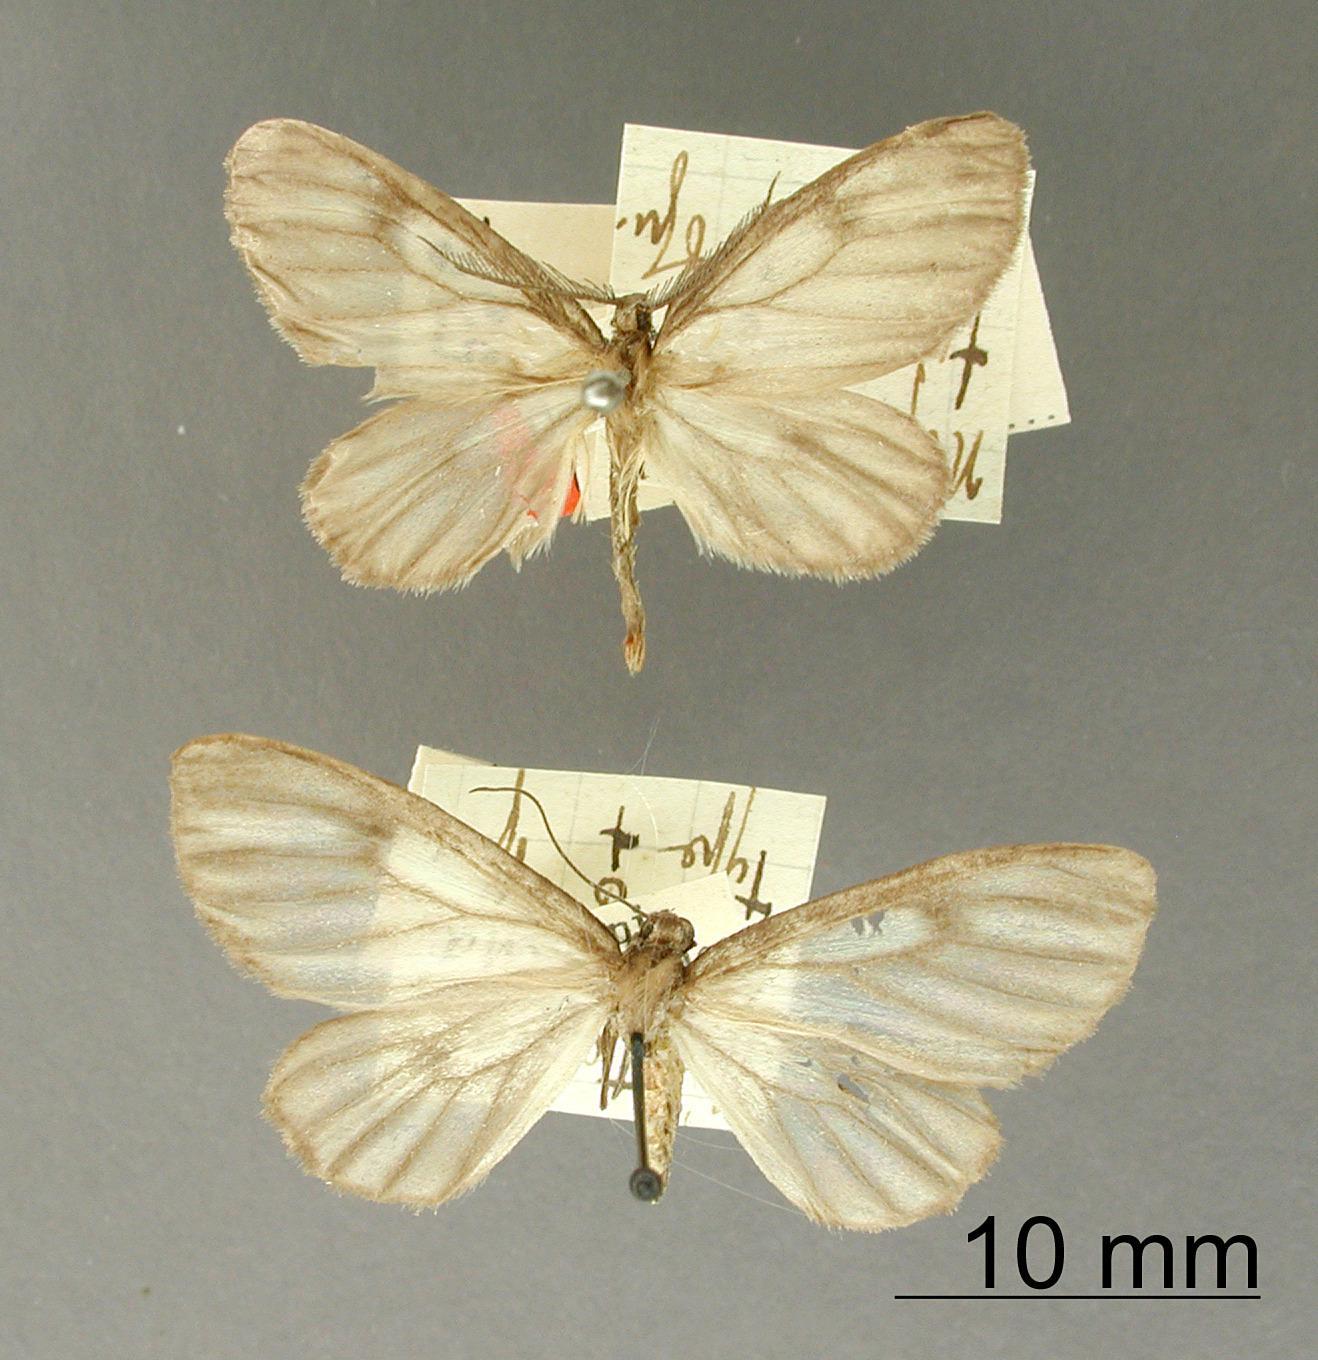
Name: Nipteria fumivena
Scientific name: Nipteria fumivena Dognin, 1913
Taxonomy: Animalia, Arthropoda, Insecta, Lepidoptera, Geometridae, Ennominae
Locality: Lino, Panama, Panama